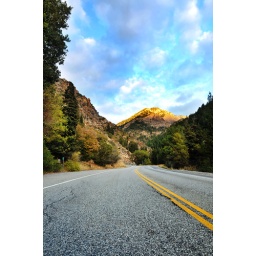
Big cottonwood canyon road near mossy ledge